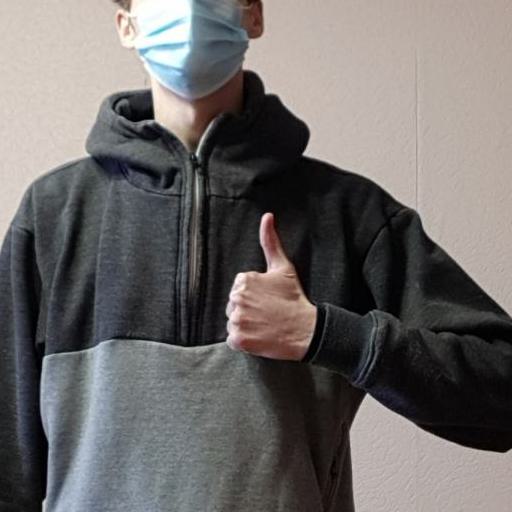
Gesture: like